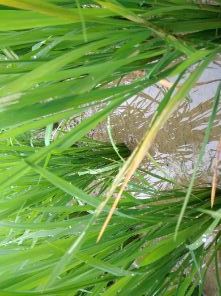
Disease: Tungro